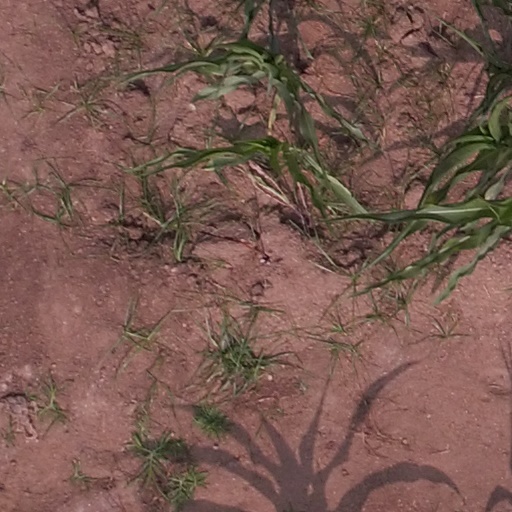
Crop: maize; corn